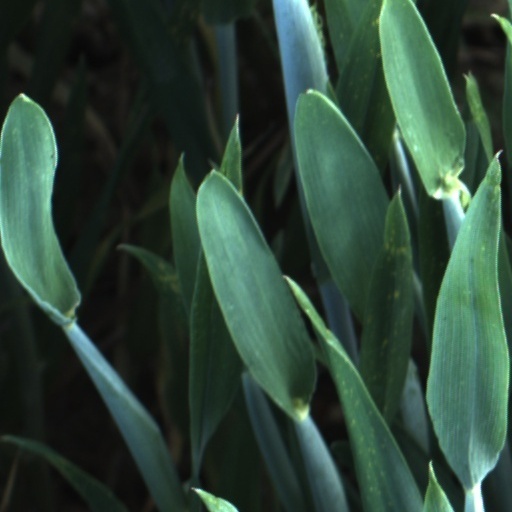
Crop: wheat